Horse McDonald

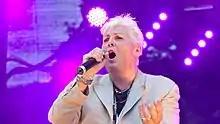
Horse McDonald performing at ColognePride 2014

Horse McDonald (born Sheena Mary McDonald, 22 November 1958) is an iconic Scottish singer-songwriter.